Harry Oppenheimer

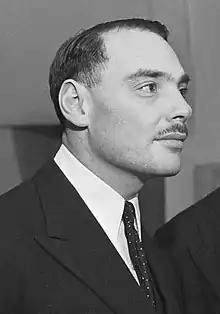
Oppenheimer in Amsterdam, 1945

Harry Frederick Oppenheimer OMSG (28 October 1908 – 19 August 2000) was a prominent South African businessman, industrialist and philanthropist. Oppenheimer was often ranked as one of the wealthiest people in the world, and was considered South Africa's foremost industrialist for four decades. In 2004 he was voted 60th in the SABC3's Great South Africans.